Beirut

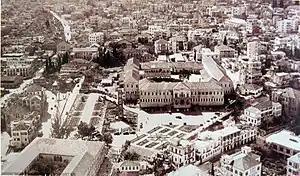
View of Beirut's Grand Serail, circa 1930

By the second half of the nineteenth century, Beirut was developing close commercial and political ties with European imperial powers, particularly France. European interests in Lebanese silk and other export products transformed the city into a major port and commercial center. This boom in cross-regional trade allowed certain groups, such as the Sursock family, to establish trade and manufacturing empires that further strengthened Beirut's position as a key partner in the interests of imperial dynasties. Meanwhile, Ottoman power in the region continued to decline. Sectarian and religious conflicts, power vacuums, and changes in the political dynamics of the region culminated in the 1860 Lebanon conflict. Beirut became a destination for Maronite Christian refugees fleeing from the worst areas of the fighting on Mount Lebanon and in Damascus. This in turn altered the religious composition of Beirut itself, sowing the seeds of future sectarian and religious troubles there and in greater Lebanon. However, Beirut was able to prosper in the meantime. This was again a product of European intervention, and also a general realization amongst the city's residents that commerce, trade, and prosperity depended on domestic stability. After petitions by the local bourgeois, the governor of Syria Vilayet Mehmed Rashid Pasha authorized the establishment of the Beirut Municipal Council, the first municipality established in the Arab provinces of the Empire. The council was elected by an assembly of city notables and played an instrumental role governing the city through the following decades.